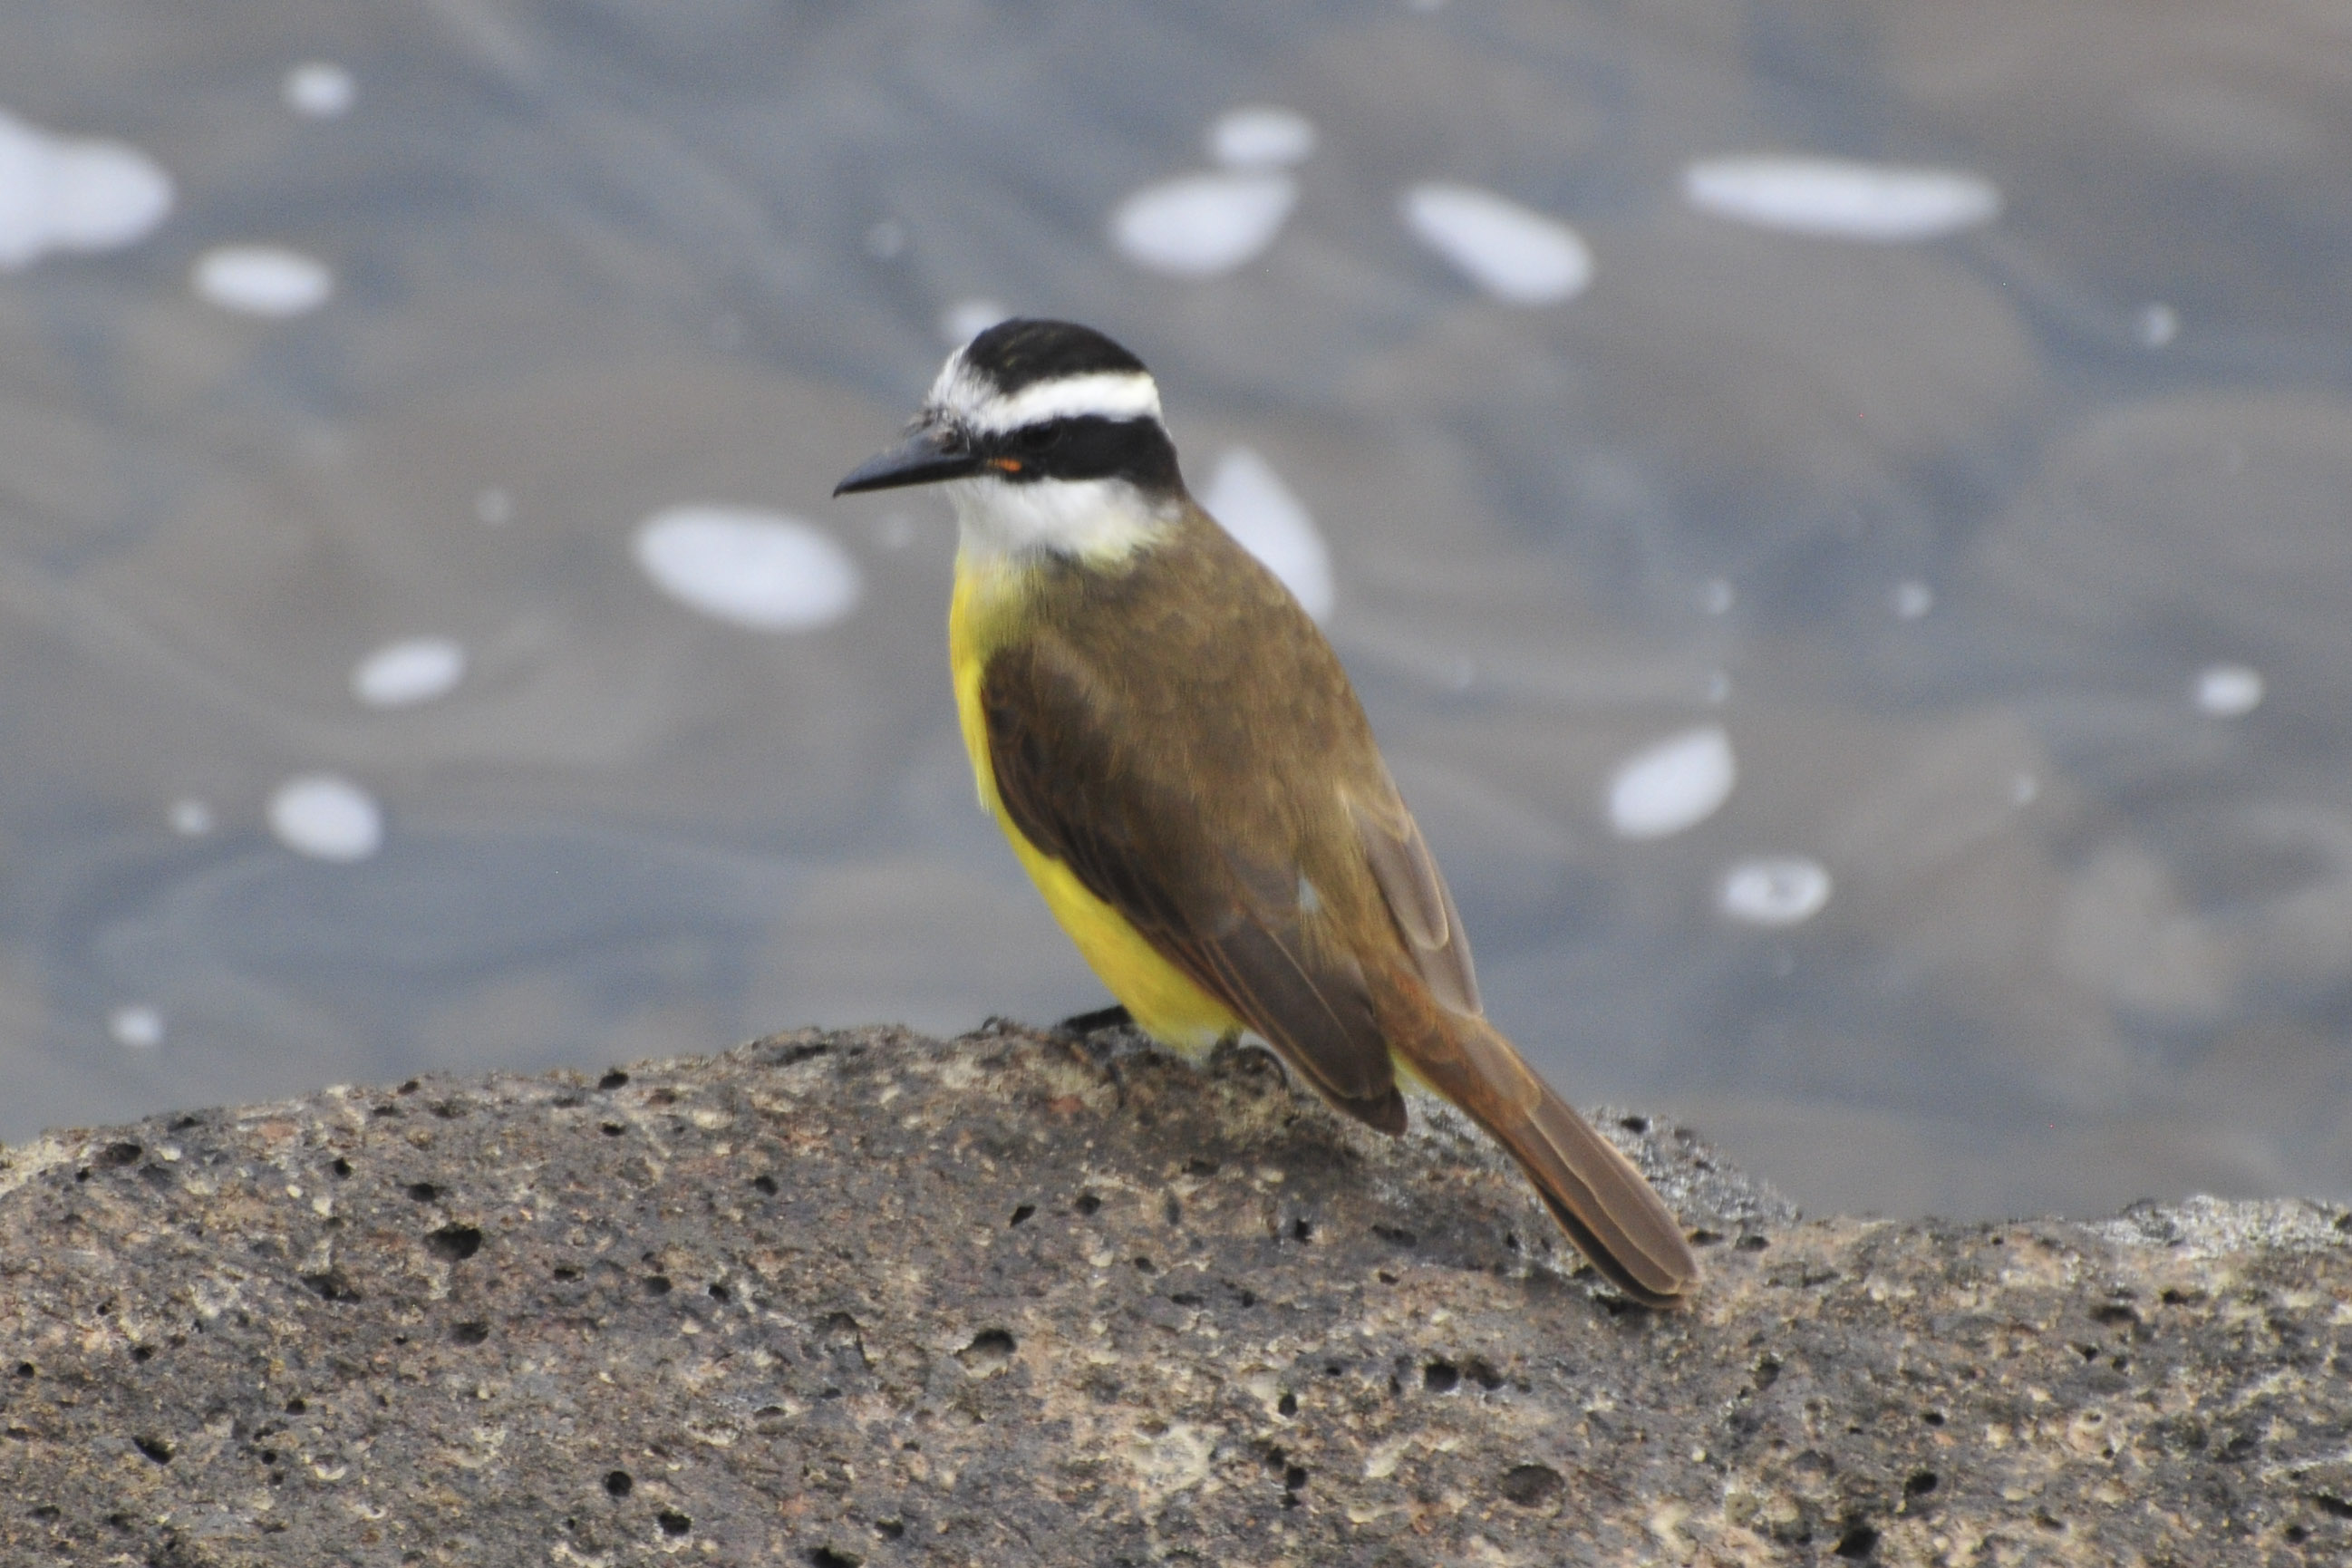
nature, bird, wildlife, beak, nikon, fauna, vertebrate, argentina, brasil, iguazu, d300, approved, old world flycatcher, perching bird, cinclidae